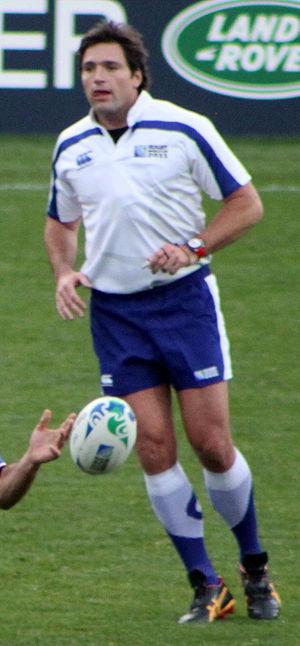
Steve Reid Walsh, né le 28 mars 1972 à Cambridge, est un arbitre international néo-zélandais officiant pour la Fédération néo-zélandaise de rugby à XV de 1998 à 2009 puis pour la fédération australienne de rugby à XV de 2009 à 2015.